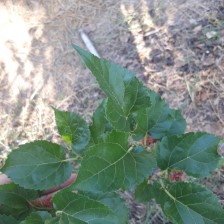
Variety: ChiangMai60